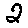
Label: 2